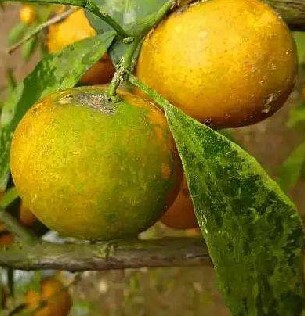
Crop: unknown
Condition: citrus_greening_disease